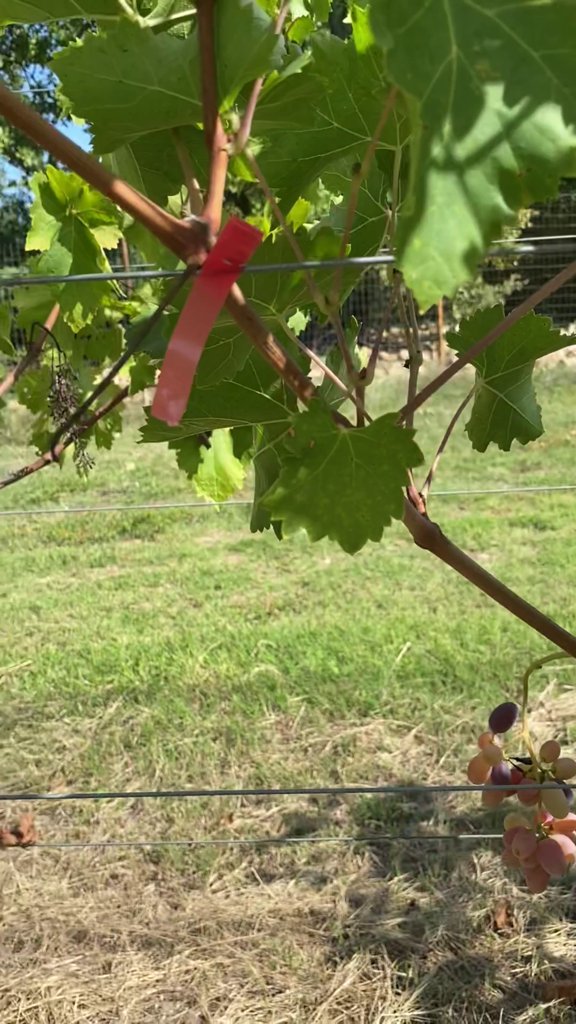
Berries visible: 21
Grape clusters: 1